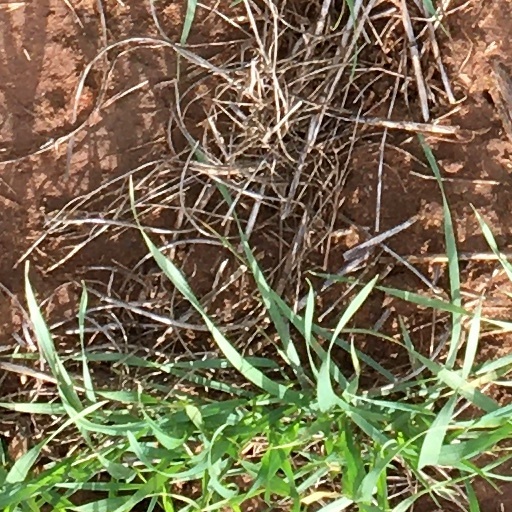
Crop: wheat